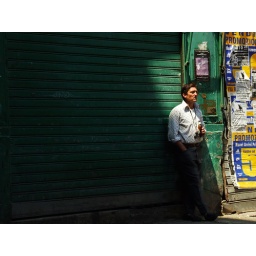
Guy drinking beer in front of green door